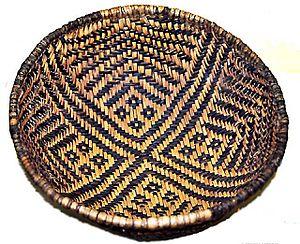
En Amérique du Nord, la période située entre -9000 et -800 est appelée période archaïque. Elle est plus courte en Amérique du Sud où elle se termine vers -3000. Les principaux vestiges laissés par les Paléoaméricains sont des outils lithiques ainsi que des images peintes ou sculptées sur des rochers ou dans des cavernes. Des régions comme le Sud-Ouest des États-Unis ou les Andes sont particulièrement riches en pictogrammes et en pétroglyphes de cette époque reculée. Ces productions forment ce que l'on appelle l'art rupestre.